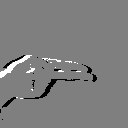
ASL letter: h